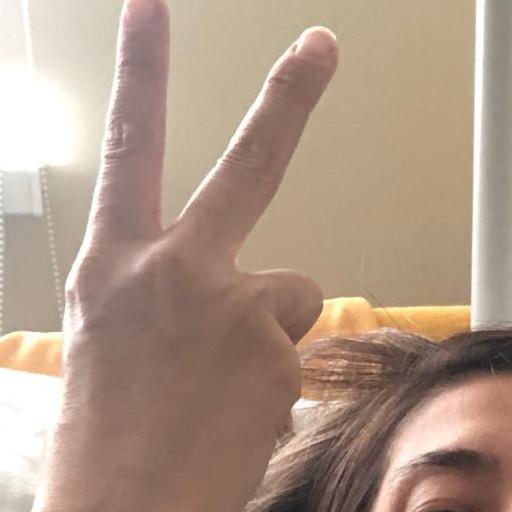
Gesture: peace_inverted